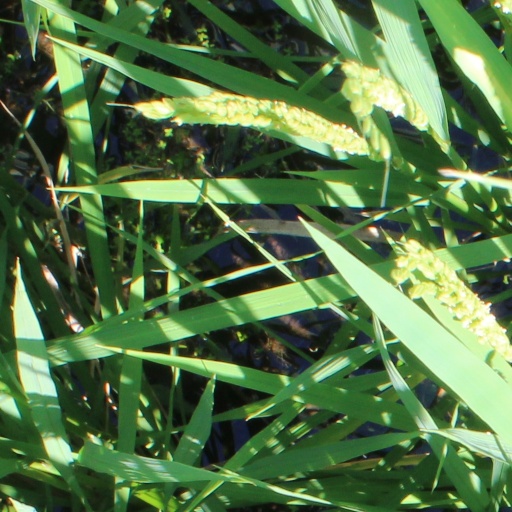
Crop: rice